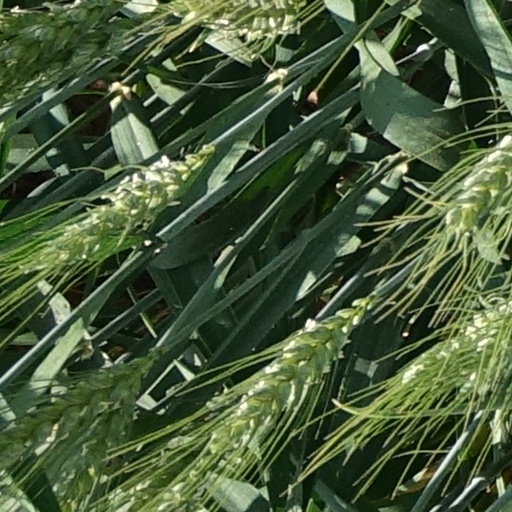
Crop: wheat